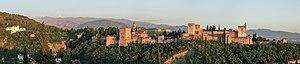
L'Alhambra de Grenade en Andalousie est un ensemble palatial constituant l'un des monuments majeurs de l'architecture islamique. Acropole médiévale la plus majestueuse du monde méditerranéen, située sur le plateau de la Sabika qui domine la ville, elle se compose essentiellement de quatre parties incluses dans son enceinte fortifiée : l'Alcazaba, les palais nasrides, le Généralife, ses jardins, et le palais de Charles Quint.